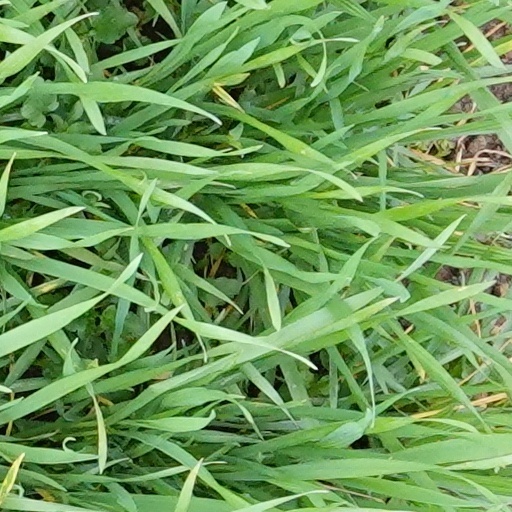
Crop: wheat